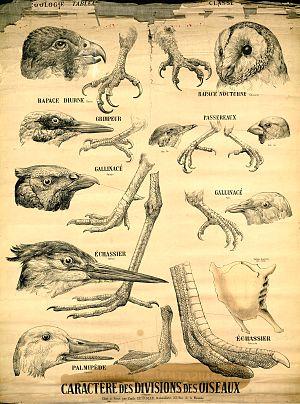
Caractère des divisions des oiseaux. Bibliothèque Numérique de l'Université d'Artois. Retrieved on 26 March 2016.
Les oiseaux, encore appelés dinosaures aviens, sont une classe d'animaux vertébrés caractérisée par la bipédie, la disposition des ailes et un bec sans dents.